Embraer C-390 Millennium

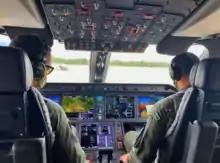
C-390 glass cockpit preparing for flight

The aircraft is equipped with fully fly-by-wire flight controls combined with active sidesticks, which reduces the crew's workload over conventional counterparts and permits load factors up to 3g. An autothrottle system is installed. The navigation systems, which were largely supplied by Thales Group, include an Inertial Navigation System (INS), GPS, and Collision Avoidance System (TCAS) transponder. It is fitted with SELEX Galileo's Gabbiano tactical radar, capable of GMTI, SAR, ISAR, SART modes amongst others. For self-defense purposes, an Elbit Systems-supplied directional infrared countermeasures suite is typically installed. An integrated onboard maintenance system actively monitors the health of the overall aircraft and various subsystems at all times.